Peter Wallenberg Sr.

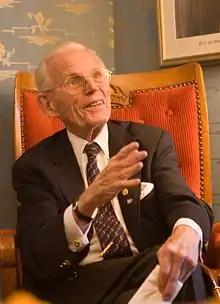
Wallenberg in 2007

Peter "Pirre" Wallenberg Sr. (29 May 1926 – 19 January 2015) was a Swedish business leader who was chairman of Investor AB for ten years.